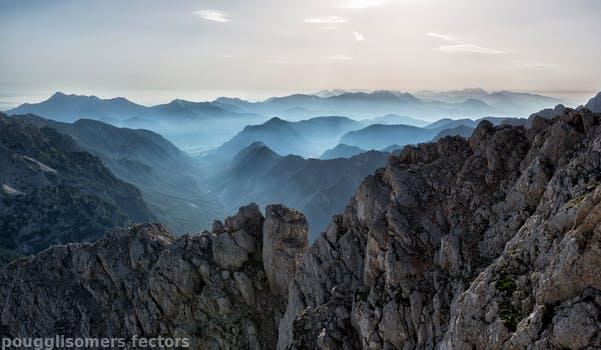
Label: Watermark